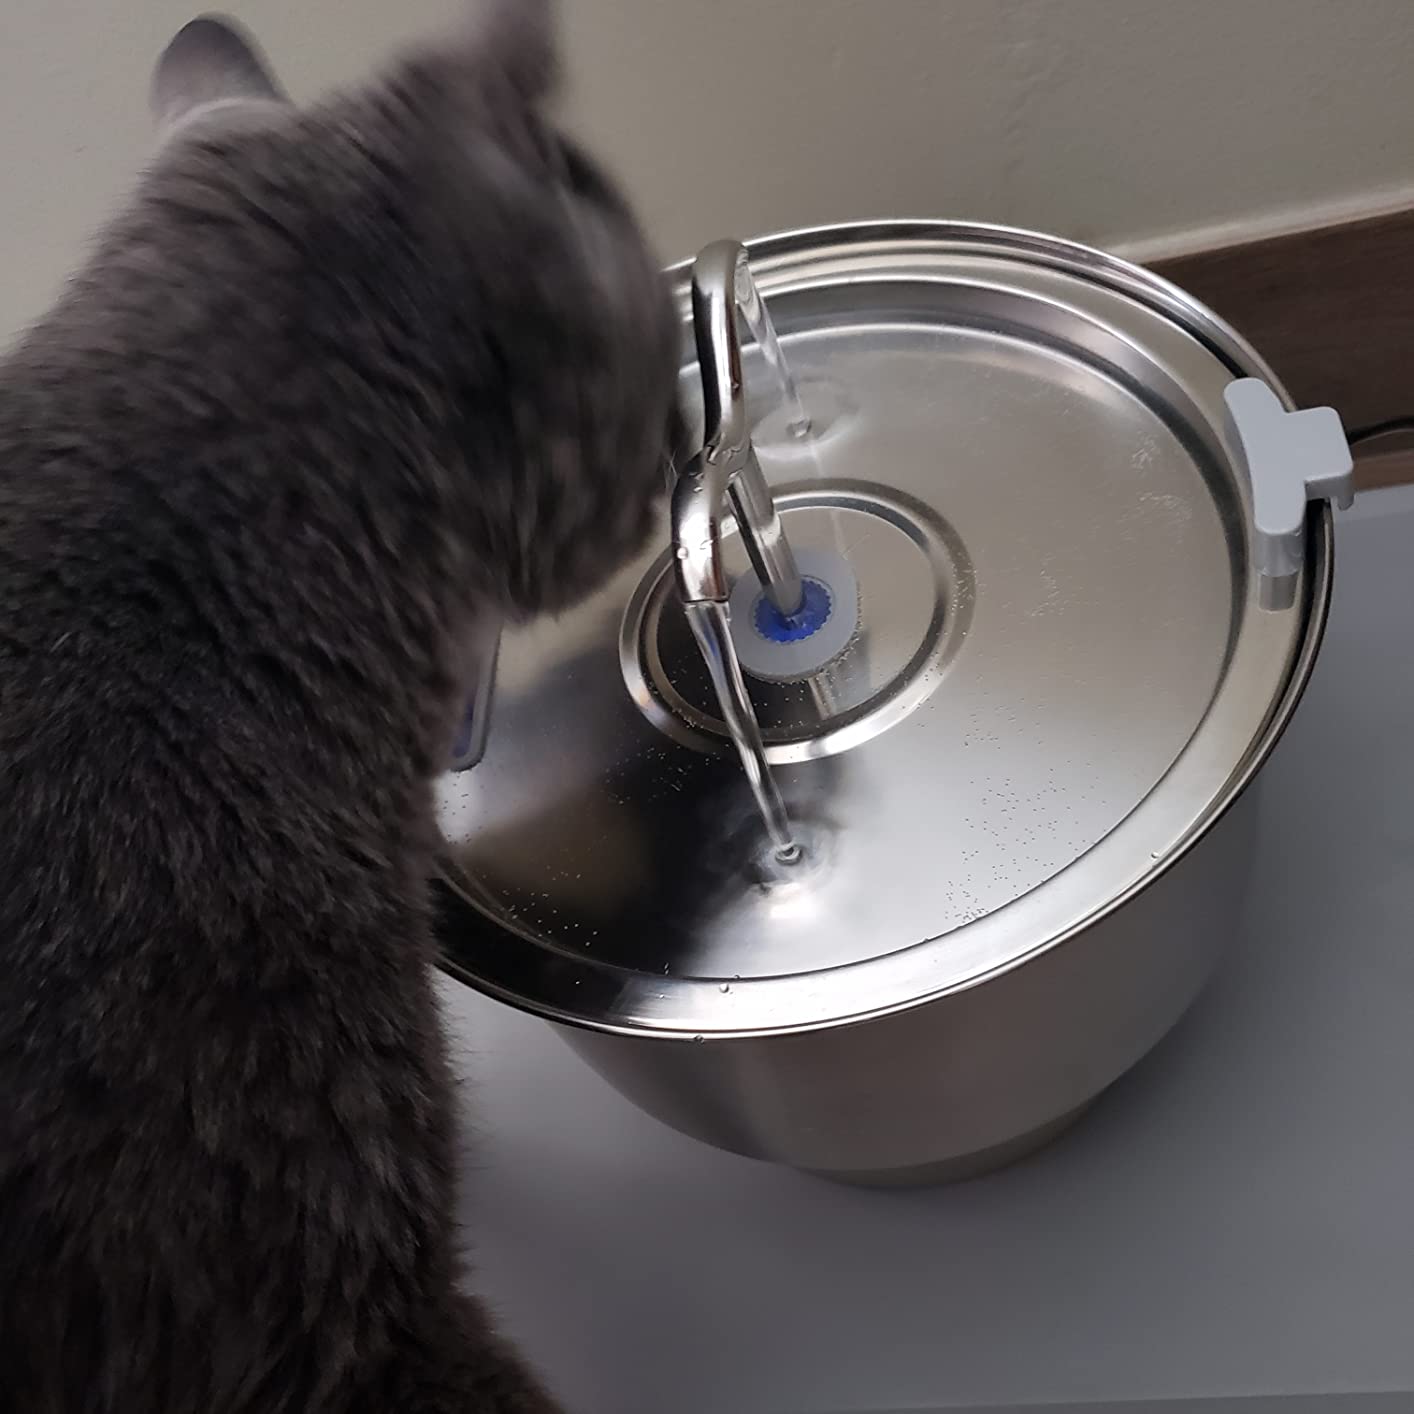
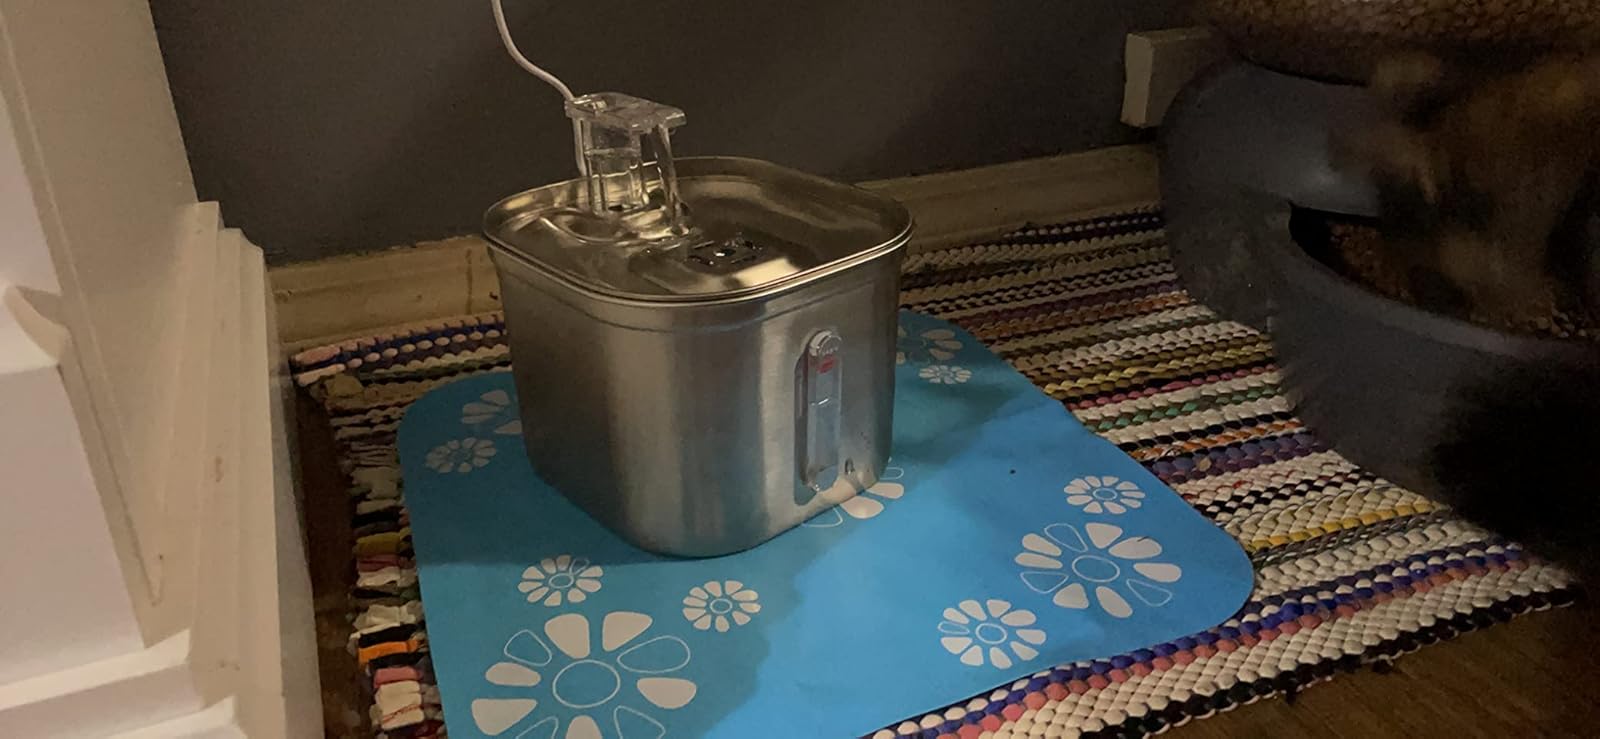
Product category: items_bowl
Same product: no